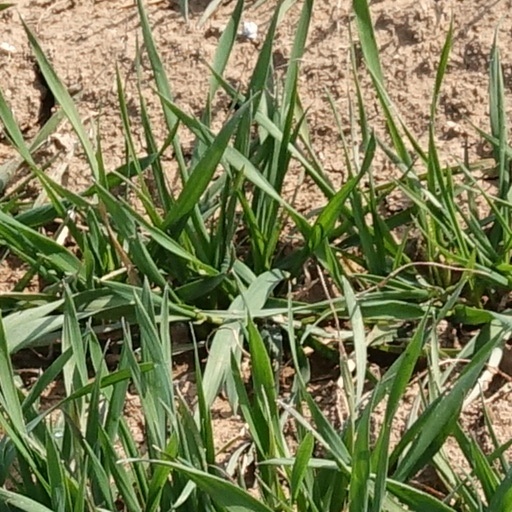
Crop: wheat